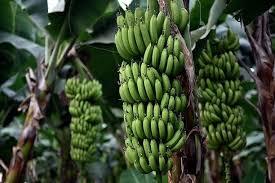
Matunda aina ya ndizi, ambayo ipo imetokea kwenye mti wa ndizi. Matunda hii ni mbichi, hivyo ni ya rangi ya kijani.